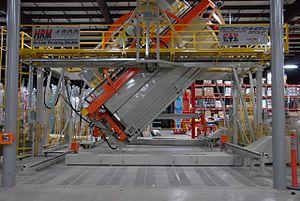
En plasturgie, le rotomoulage, ou moulage par rotation, est un procédé de mise en forme par moulage des matières plastiques.